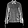
Label: Shirt